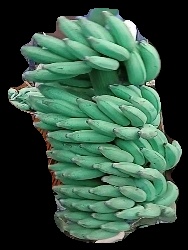
Variety: elakki-bale
Grade: grade1